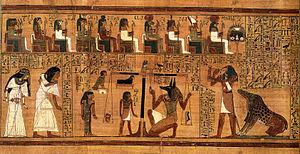
Selon les Anciens Égyptiens, la composition de l'être humain dépasse la simple dualité entre le corps et l'âme. Chaque individu compte en lui une dizaine de composantes matérielles et immatérielles qui l'intègrent dans la sphère terrestre du sensible et dans la sphère impalpable des dieux et ancêtres. Après la mort, grâce à ses composantes éthérées, l'individu peut espérer une survie posthume dans la tombe et une existence immortelle auprès des puissances surnaturelles qui règlent les phénomènes cosmiques. La conservation du souffle de vie est cependant conditionnée par le respect, la vie durant, des principes de la Maât et par la maîtrise efficace de la magie-Heka. Cette dernière est à la fois une puissance intérieure et un savoir livresque qui permettent aux humains de s'assimiler aux dieux.
Anubis est un dieu funéraire de l'Égypte antique, maître des nécropoles et protecteur des embaumeurs, représenté comme un grand canidé noir couché sur le ventre, sans doute un chacal ou un chien sauvage, ou comme un homme à tête de canidé. La signification du mot Anubis, inpou en égyptien ancien, Anoub en copte, Ἄνουβις / Anoubis en grec ancien, demeure obscure : de nombreuses explications ont été avancées, mais il peut s'agir simplement d'une onomatopée traduisant le hurlement du chacal. La forme canine du dieu a peut-être été inspirée aux Anciens Égyptiens par le comportement des canidés, souvent charognards opportunistes errant la nuit dans les nécropoles à la recherche de cadavres.
En Égypte antique, le jugement de l'âme est un procès où le défunt doit comparaître pour faire reconnaître ses droits à la vie éternelle. On distingue cependant trois conceptions différentes de cet affrontement judiciaire. La première conception est un modèle mythique où Horus, le successeur d'Osiris, se confronte à Seth pour obtenir la succession au trône d'Égypte. La deuxième conception est plus générale : le défunt confronte ses ennemis, morts ou vivants, qui l'ont dépouillé de sa vie terrestre. La troisième conception est celle que le Livre des Morts a popularisée à travers la scène de la pesée du cœur. Dans ce dernier modèle, le défunt est confronté à un accusateur divin. Jugé à la plume de Maât, la déesse de la vérité et de la justice, le mort doit rendre compte à Osiris de ses actions et de sa manière de vivre sur Terre.